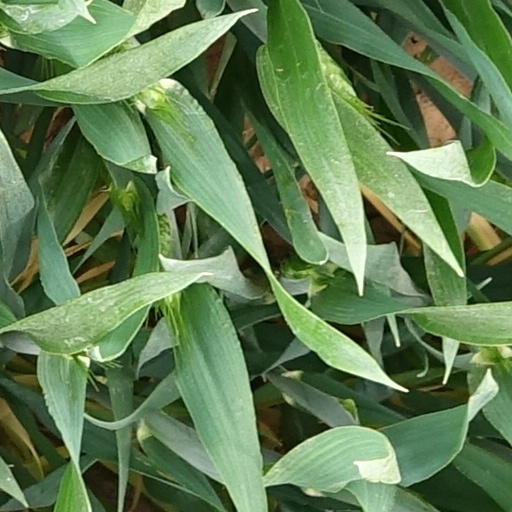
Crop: wheat